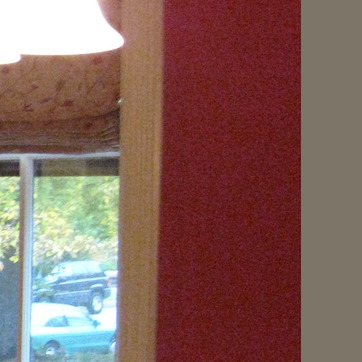
Material: painted